Criterion Hotel, Rockhampton

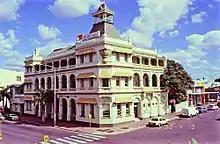
Criterion Hotel in 1992

The Criterion was remodelled to give it a French theme similar to the Bonaparte's Hotel and restaurant in Brisbane owned by the Balkin's. $200 000 was spent on refurbishments, including reconstruction of accommodation areas, the remodelling of the steakhouse (being renamed Bonaparte's Theatre Restaurant), and the former Riverview Restaurant which then traded as Josephine's French restaurant. The hotel was renamed Bonaparte's Criterion hotel. In July 1982 a newsroom bar was opened for the clientele of The Morning Bulletin newspaper. Additional renovations have been carried out in 1989–90 in preparation to celebrate the centenary of the opening of the Criterion Hotel.